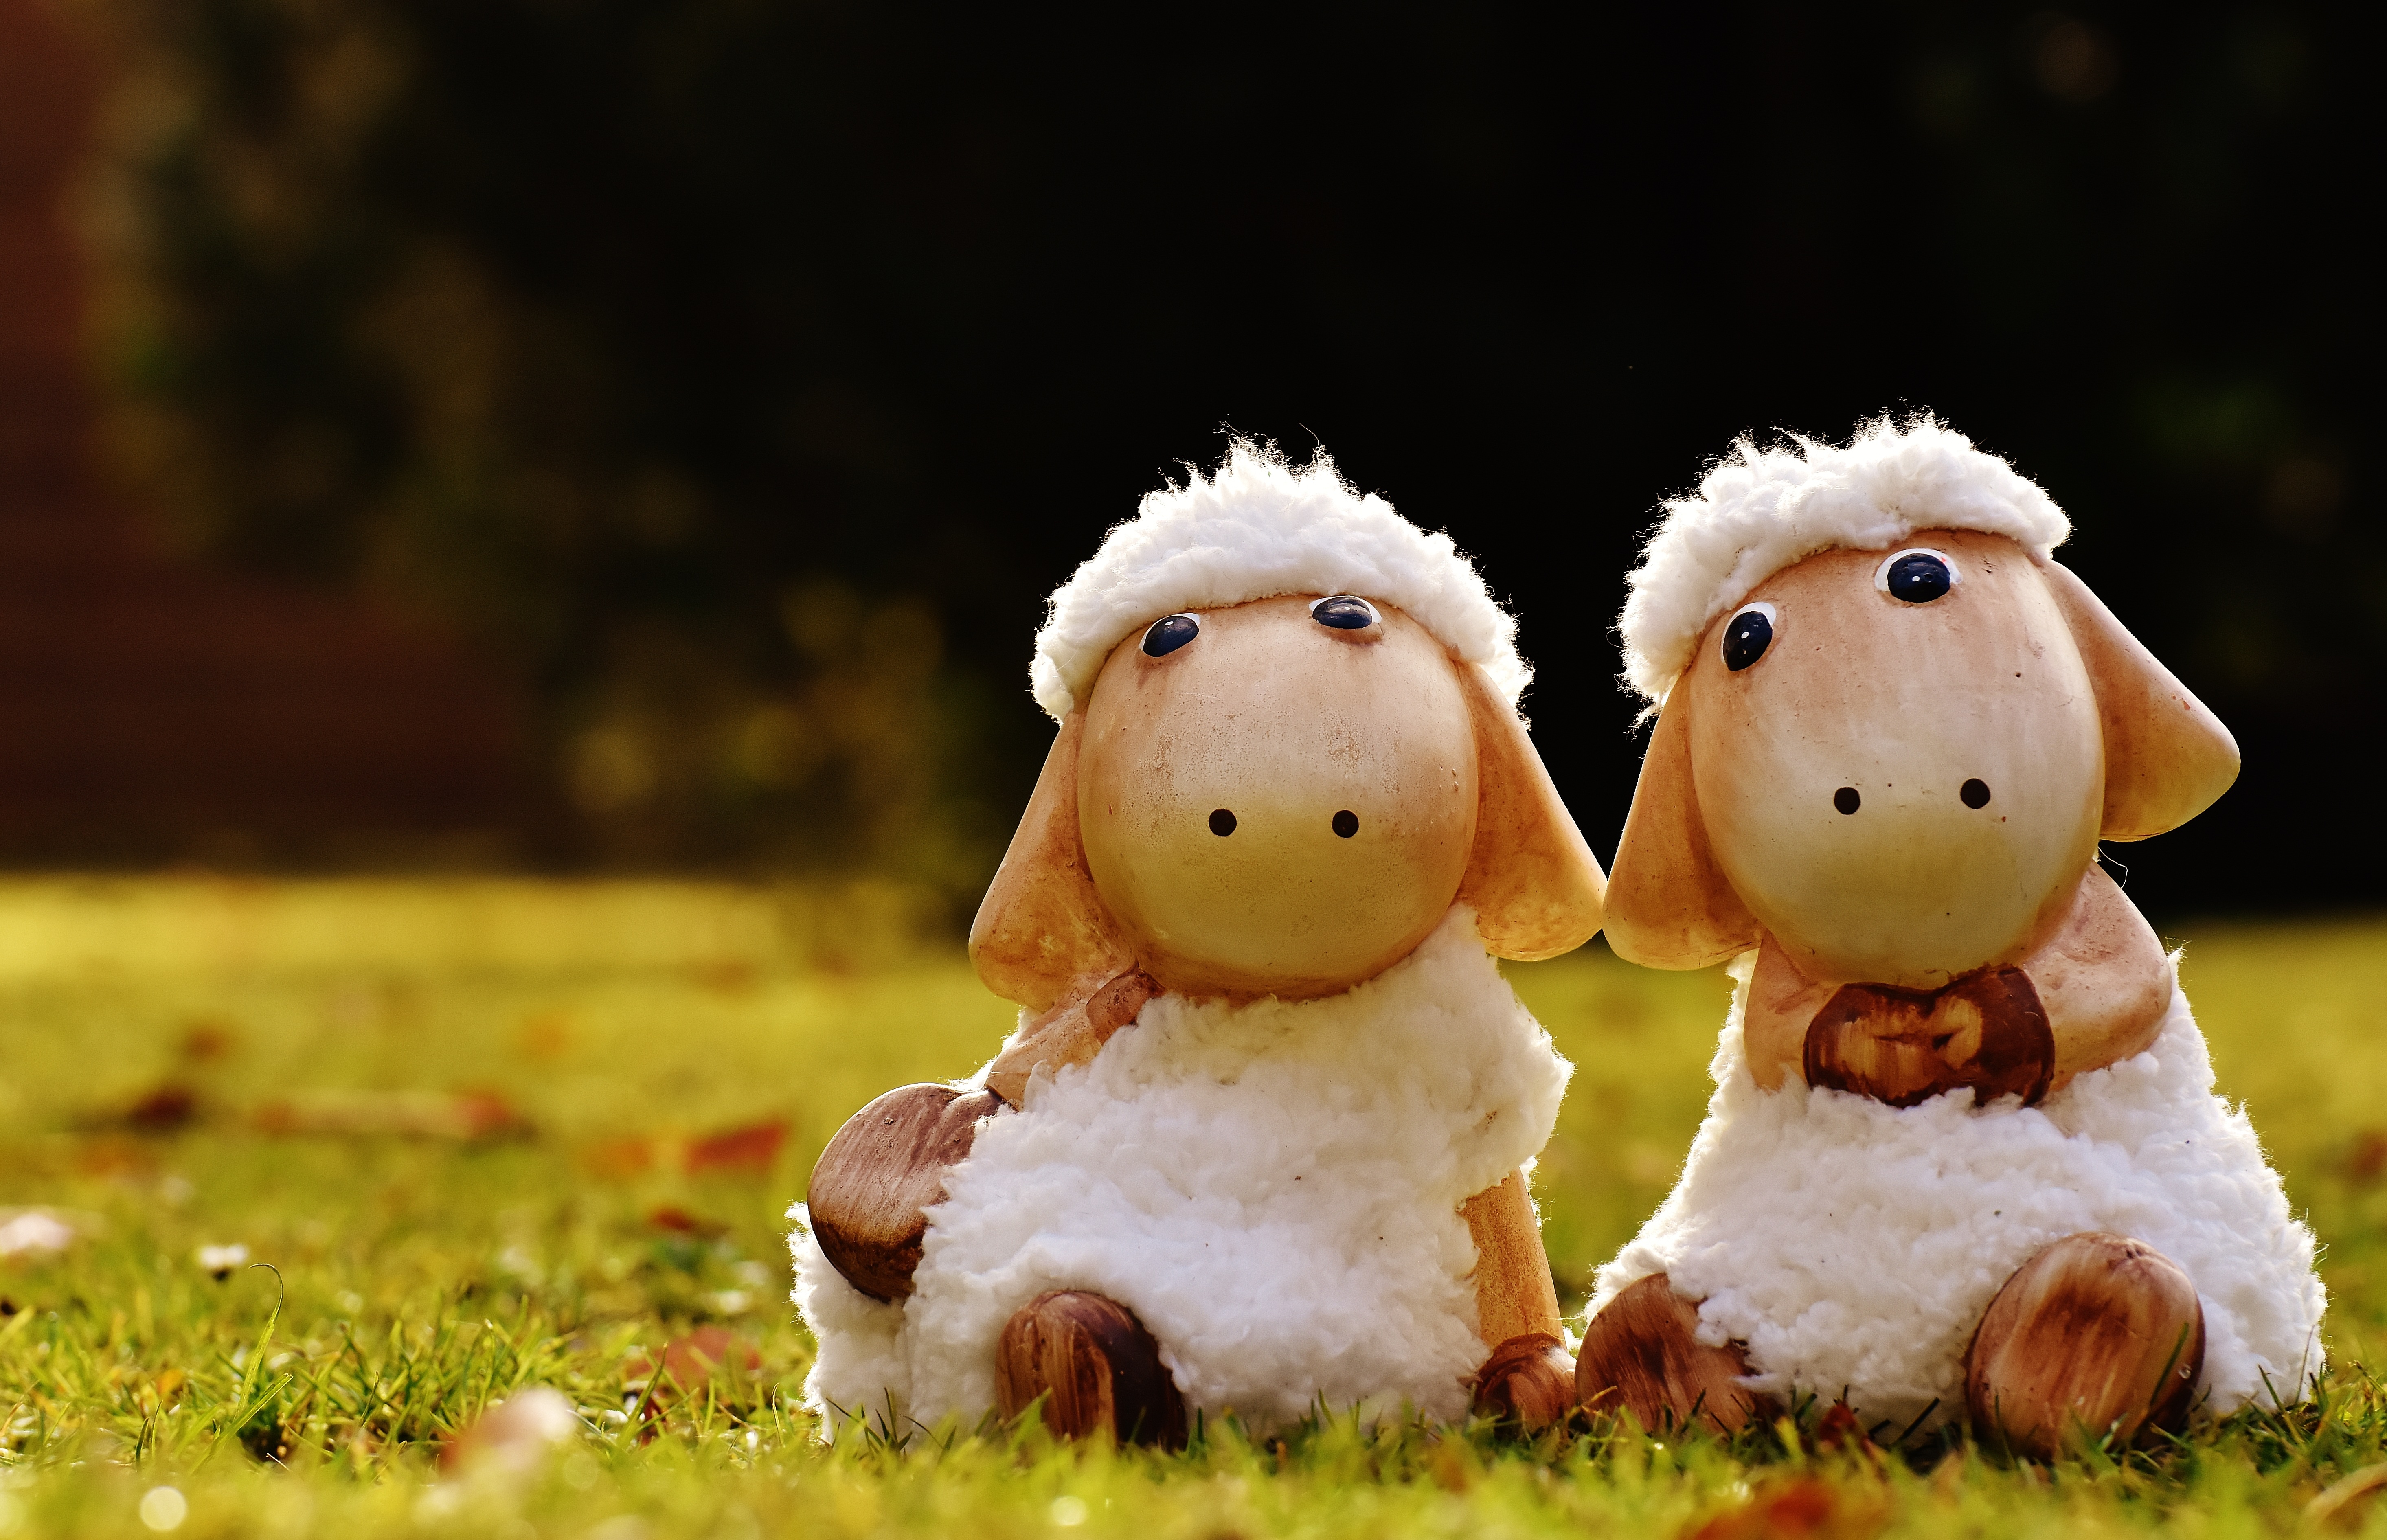
grass, flower, animal, cute, sheep, ceramic, mammal, child, toy, wool, deco, face, figure, toys, funny, easter decoration, ungulate, soft toy, stuffed toy